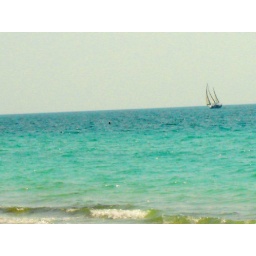
A sailboat at Indian Rocks beach in Clearwater, FL.